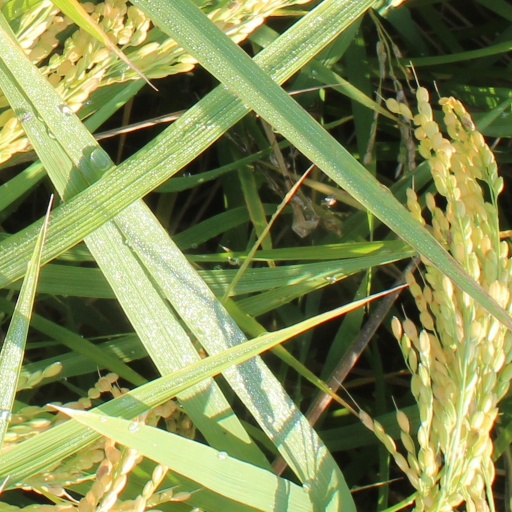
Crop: rice